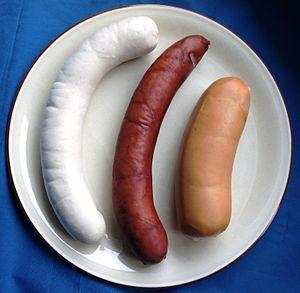
Cet article fournit diverses informations sur la production et consommation animale en Suisse.